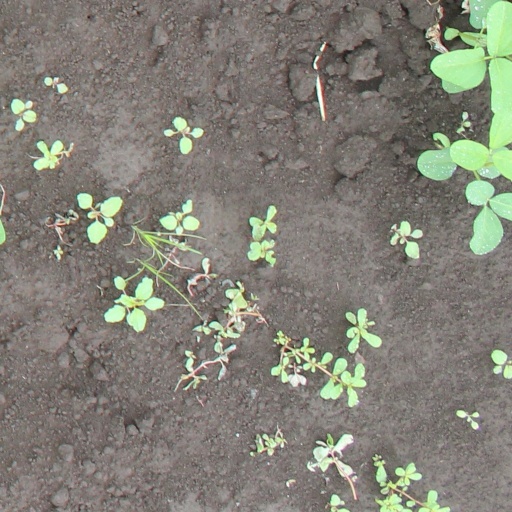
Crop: soybean